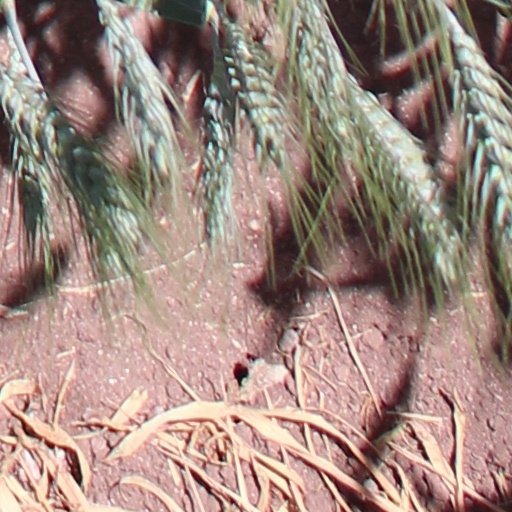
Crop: wheat